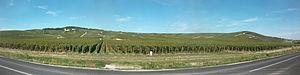
Vignes à Aÿ, vues depuis la RD1 entre la ville et Dizy.
Aÿ-Champagne est, depuis le 1ᵉʳ janvier 2016, une commune nouvelle française située dans le département de la Marne, en région Grand Est. Elle est issue du regroupement des trois communes d'Aÿ, Bisseuil et Mareuil-sur-Aÿ.
Le canton d’Ay est un ancien canton français situé dans le département de la Marne et la région Champagne-Ardenne.
Ay ou Aÿ est une ancienne commune française d’environ 4 200 habitants, située dans le département de la Marne en région Grand Est.